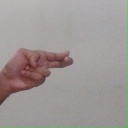
अक्षर: ह